Baluan-Pam language

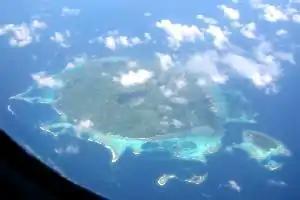
Baluan Island

Baluan-Pam is an Oceanic language of Manus Province, Papua New Guinea. It is spoken on Baluan Island and on nearby Pam Island. The number of speakers, according to the latest estimate based on the 2000 Census, is 2,000. Speakers on Baluan Island prefer to refer to their language with its native name .